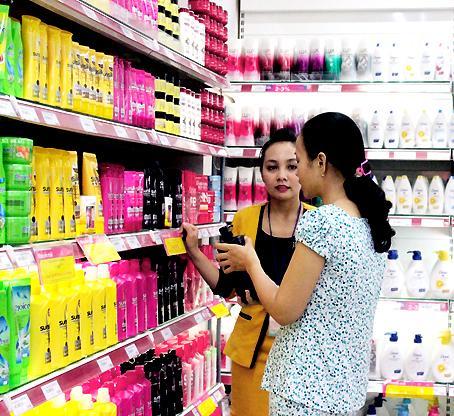
có hai người phụ nữ đang đứng ở bên một kệ hàng